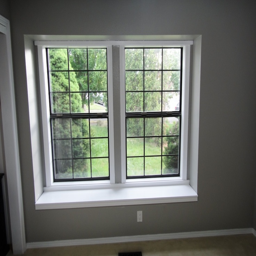
color for the new house !